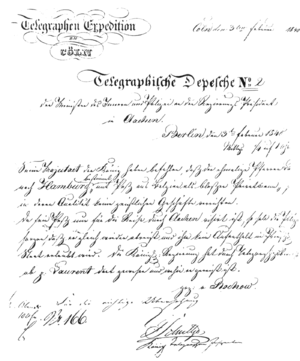
Le télégraphe optique prussien est un système de communication télégraphique entre Berlin et la Rhénanie, qui pouvait transmettre des messages administratifs et militaires au moyen de signaux optiques sur une distance de près de 550 km. La ligne télégraphique comprenait jusqu'à 62 stations télégraphiques, munies de mâts de signalisation portant chacun six bras mus par des cordes. Les stations étaient équipées de longues-vues avec lesquelles les télégraphistes lisaient les signaux spécialement codés d'une station émettrice, et ils les répétaient immédiatement à la suivante. Trois expéditions télégraphiques à Berlin, Cologne et Coblence permettaient l'accueil, le chiffrement, le déchiffrement et la délivrance des dépêches officielles. Cette installation a été rendue superflue par l'introduction du télégraphe électrique. Même si l'on ne transmet plus de message par télégraphie optique, le principe reste utilisé dans l'alphabet sémaphore, et sous une forme très simplifiée dans les signaux ferroviaires mécaniques